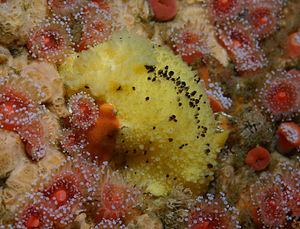
Les Dorididae forment une famille de mollusques de l'ordre des nudibranches.